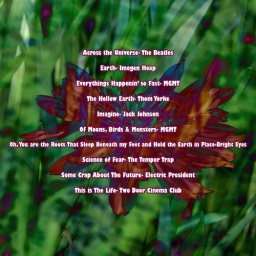
A flower with grass in the background. I played with the colors to make more vibrant.